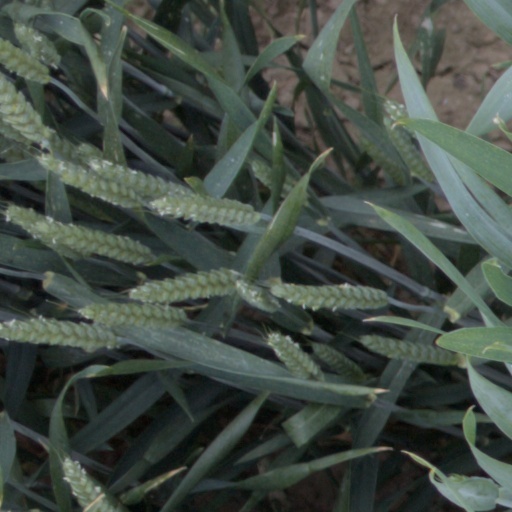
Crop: wheat